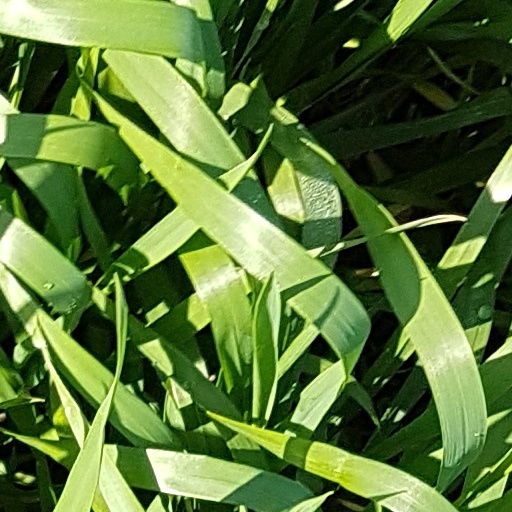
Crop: wheat